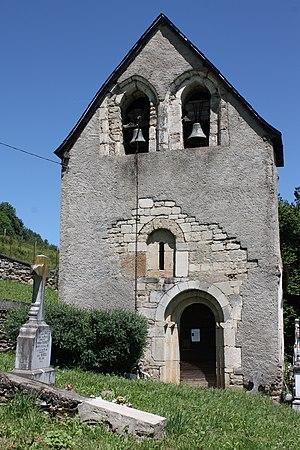
Binos - Eglise Saint-Laurent Façade Ouest
La liste des églises de la Haute-Garonne recense de manière exhaustive les églises situées dans le département français de la Haute-Garonne.